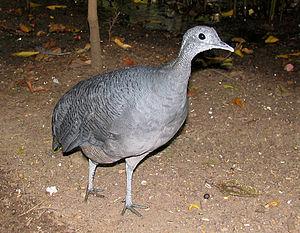
Le Tinamou tao est une espèce d'oiseaux appartenant à la famille des Tinamidae.